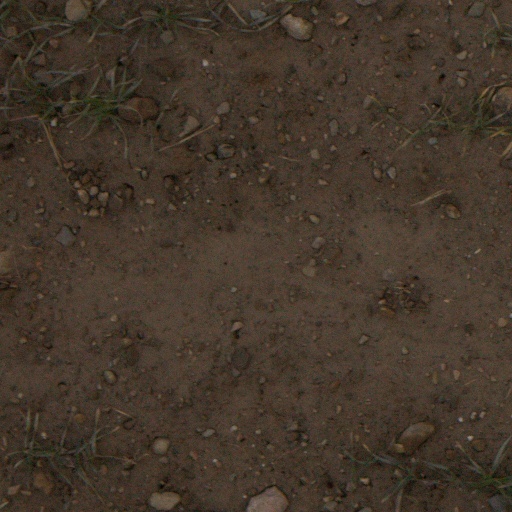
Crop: wheat